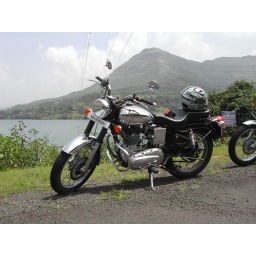
Meri bike against the backdrop of mulshi and mountains